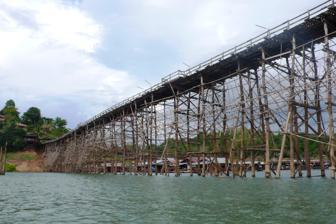
Building: Uttamanusorn Bridge
Country: Thailand
Year built: 1987
Bridge in Sangkhla Buri, Kanchanaburi Uttamanusorn Bridge สะพานอุตตมานุสรณ์ Coordinates 15°08′25″N 98°26′58″E / 15.14020°N 98.44938°E / 15.14020; 98.44938 Carries Two lanes Crosses Songaria River Locale Nong Lu , Sangkhla Buri , Kanchanaburi Characteristics Design Wooden footbridge Total length 445 m (1,460 ft) History Construction start 1986 Opened 1987 Location Uttamanusorn Bridge ( Thai : สะพานอุตตมานุสรณ์ ; lit. ' Uttama Memorial Bridge ' ), commonly known as Mon Bridge ( สะพานมอญ , pronounced [sā.pʰāːn mɔ̄ːn] ; Mon : ဒဒန်ဆု ) or Wooden Mon Bridge ( สะพานไม้มอญ ), is a wooden footbridge in Tambon Nong Lu , Sangkhla Buri District , northwest Kanchanaburi Province , Thailand. It spans across the Songaria River . Uttamanusorn Bridge is the longest wooden bridge in Thailand and is the second longest in the world after the Mandalay 's U Bein Bridge in Myanmar . Its total length is 445 metres (1,460 ft) (though it is commonly mis-reported as 850 metres). It is named in honor of Luangpho Uttama , a Mon monk who was an abbot of Wat Wang Wiwekaram . He initiated the construction of this bridge in 1986 with local Mon workers. Construction was done by Mon labourers and was completed in 1987. Uttamanusorn Bridge is considered a landmark and is one of the notable attractions of Kanchanaburi, as well as the River Kwai Bridge and Death Railway , Sai Yok Noi Waterfall , and Three Pagodas Pass . The bridge is seen as showing the friendship between the Mon and Thai people as it connects the Mon village of Wang Kha with the Thai town of Sangkhla Buri. Locals walk across the bridge to make merit by giving food to monks, a daily routine. History Remains of the bridge on 10 April 2014 In 1986, Mon monk Luangpho Uttama initiated the construction of the bridge, with construction finishing in 1987. Uttamanusorn Bridge replaced a floating bamboo bridge which costed one baht for villagers to cross, leading it to be called "bridge of one baht". Majority of the labourers who built the bridge were from the local Mon community who were mostly refugees from Myanmar given sanctuary by Luangpho. Once completed, it connected the Thai town of Sangkhla Buri with the Mon village of Wang Kha. The two settlements were split by the creation of the Vajiralongkorn Reservoir in 1984. Reconstruction At 6:30 p.m on 28 July 2013, the middle 30 metres of the bridge collapsed amid heavy rain. After three days of heavy rain, flash floods swept logs down the Songaria river from Thung Yai Naresuan Wildlife Sanctuary and increased the amount of the bridge that had collapsed to 70 metres. A few raft houses had also been chained to the bridge's support struts and part of the reason it collapsed due to the houses dragging the struts from the bridge. Before the bridge could be rebuilt, a temporary raft bridge built out of bamboo was erected across the river. Construction on the bridge began on 17 August and lasted six days. It was supervised by the abbot of Wat Wang Wiwekaram, Phra Maha Suchat Siriphanyo. The Miracle of Life Foundation, under the royal patronage of Princess Ubol Ratana , donated 100,000 baht to the bridge's construction. The fare to use the bridge was ฿80. The bridge underwent repairs in 1992, 2009, and 2010 according to Phra Maha Suchat Siriphanyo. Repairs were done by residents who considered it as a form of merit-making, and were led by Wat Wang Wiwekaram. Delays In 2014, restoration efforts were delayed. Restoration could not begin immediately due to high water level of the river. Also according to Chaiwat Limwantha, who was the Governor of Kanchanburi and chairman of the Saphan Uttamanusorn Restoration committee, the ironwood planks needed were both rare and not found in Thailand. The committee had also decided that in order to keep its identity and look, most of the wood for the new bridge would be sourced from the old logs that became submerged in July 2013. This meant that divers would have to be employed to identify where the logs drifted. A separate committee chaired by Sangkhla Buri chief Chathip Ruchanaseree was established in October 2013 to locate the submerged wood. Between October 18–25, the committee brought in a scuba diving team from Vajiralongkorn Dam to locate the wood, but only managed to find 5 planks. Another attempt discovered 21 planks between December 9–23. In response to the low amount of wood discovered, Chathip said "the amount of planks found is probably only 1% of the total wood needed." This lack of result was attributed to lack of proper equipment and lighting, and strong river currents. On 10 October, operations to salvage submerged wood was called off. Chathip eventually decided to source new wood. The task of finding a new source was assigned to the Deputy Governor, who found no legal source within Thailand. However, sources of ironwood were present in Myanmar and Cambodia , but at high import costs. Phra Maha Suchat Siriphanyo suggested to the Deputy Governor that ironwood could be sourced locally by cutting down submerged trees in the northern part of Khao Laem national park , which would've been illegal. Around the same time, local residences donated nails and knots to Wat Wang Wiwekaram in order to support the bridge's restoration. The Government Lottery Office had donated ฿‎5 million to the committee, with Siam Commercial Bank also donating ฿‎2 million. A further ฿‎500,000 was donated by other organizations and individuals. Re-opening Kanchanaburi provincial hall initially awarded a ฿‎16.35 million contract to Por Rungruang Watsaduphan Co with the condition that reconstruction was achieved within 120 days or by 6 August 2014. This faced some backlash from locals who wished to repair it themselves. Work began on 8 April 2014. By 4 September 2014, Por Rungruang Watsaduphan had failed to complete the project, having missed two deadlines. By its 6 August deadline, it had only completed 30% of what was required and had spent around ฿‎10 million. The company claimed it was unable to finish the project on time due to the difficulty of acquiring materials. Provincial authorities later decided to terminate the company's contract and awarded ฿10 million as compensation. Governor Chaiwat Limwantha defended the decision by saying the company deserved to get money for its investment into the project. Provincial authority councillor Thawat Trairuntrakun later petitioned for the National Anti-Corruption Commission to investigate Por Rungruang Watsaduphan after claiming the compensation was wrongly awarded. Villagers also petitioned the National Council for Peace and Order to review the decision to compensate. In September, the job was handed over to engineers and carpenters of the Ninth Division who completed it in 36 days. with the help of locals. Commander of the division, Major General Nat Intaracharoen had said that new Prime Minister Prayut Chan-o-cha had ordered quick and careful repairs of the bridge. The last plank and nail were ceremonially completed on 4 October. The new bridge in 2015 Before its opening, local Mon, Thai and Karen residents applied wood stains to the bridge with provincial authorities on 12 October. Phra Maha Suchat Siriphanyo described the public event as a way to “bring back the soul of the bridge”. Uttamanusorn Bridge re-opened on 18 October 2014, the 8th anniversary of Luangpho's death. The opening was attended by over 3,000 people. Post-resortation At 9:30 p.m on 20 May 2018, two volunteers of the Kanchanaburi Forest Protection Foundation discovered a fire burning from one of the wooden pillars. The fire was extinguished within 15 minutes by officers of the Sangkhla Buri police station with soldiers. Police suspected the fire was caused a smoker whose cigarette butt landed against the bridge's wood. In mid-July 2018, the region became a low-pressure area caused by Tropical Storm Son-Tinh . This caused heavy floods along the Thai-Myanmar border region, with locals fearing a repeat to what happened in 2013. In response, Kanchanaburi Governor Jirasak Phumsawat ordered authorities to keep a close watch over the stability of the bridge, with the bridge being closed for two days. Uttamanusorn bridge re-opened on 22 July, with clean-ups being carried out around the bridge's pillars. As part of the COVID-19 pandemic in Thailand , the Department of Disease Control closed Uttamanusorn Bridge on 6 August 2021, isolating Wang Kha. This followed around 130 people testing positive for the virus in the region. This coincided with the construction of a community isolation center by Pakorn Kanwanlee, the District Chief for Sangkhla Buri. References